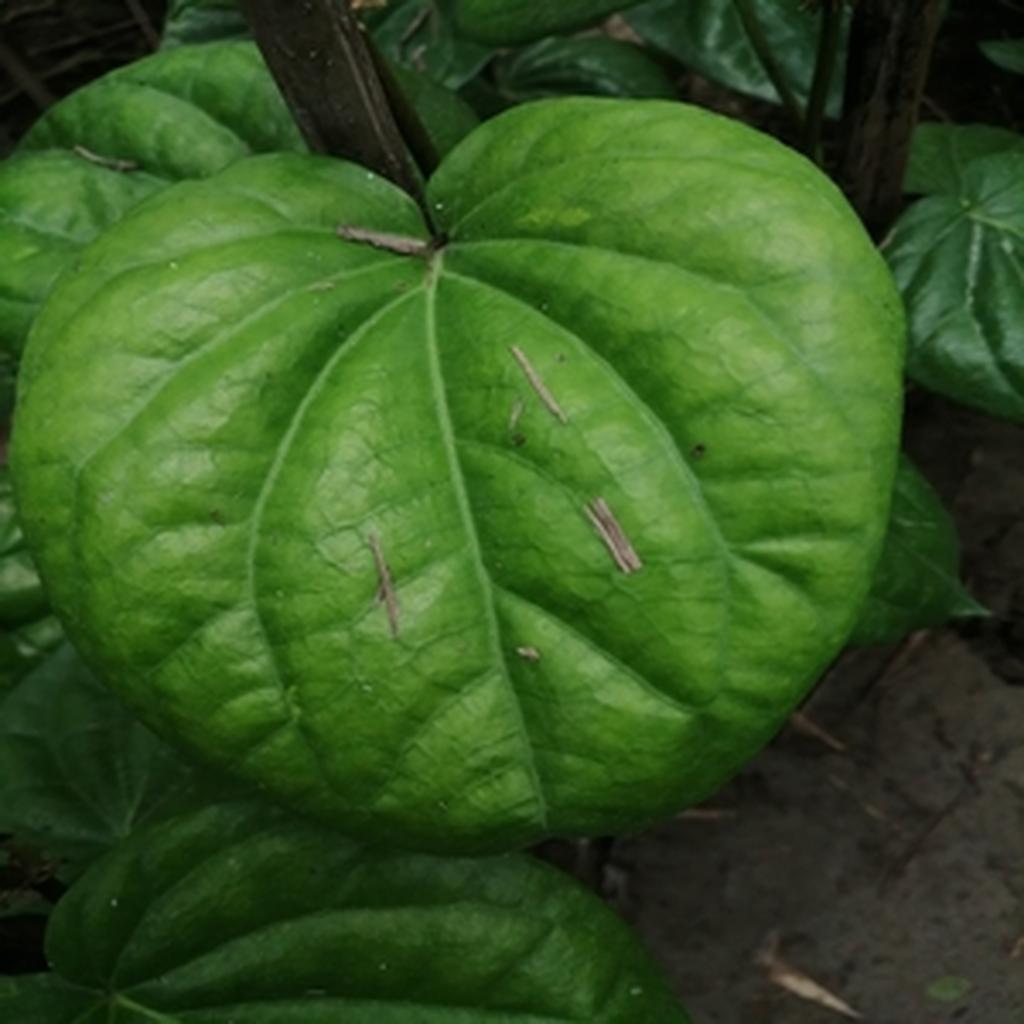
Label: Healthy_Leaf